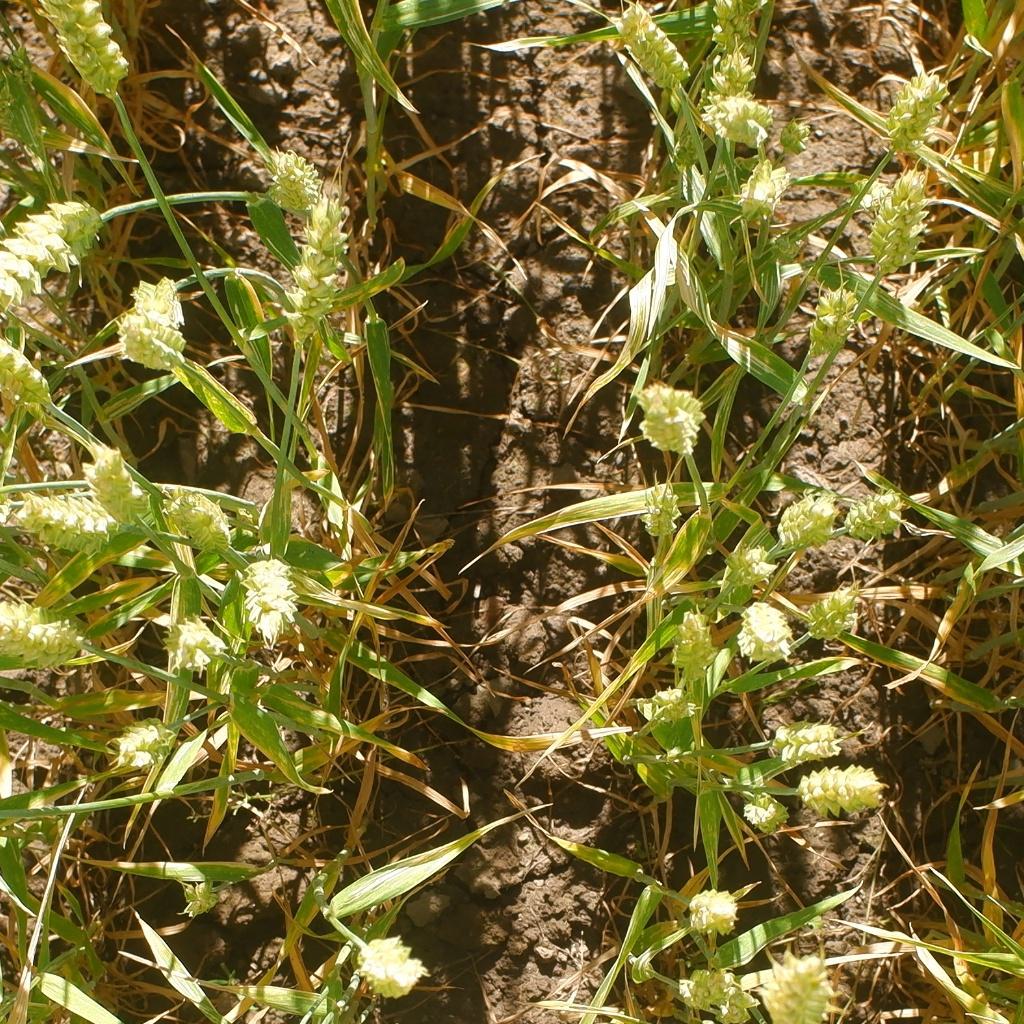
Country: Norway
Location: NMBU
Wheat development stage: Ripening